Jack Skuller

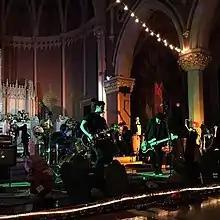
The Skullers at Cathedral Hall, 2016 Halloween Party

In late 2016, Skuller was joined by drummer Gabriel Scholis-Fernandez and bassist Luigi Sardi to form the Skullers. They play a modern blend of rock with blues based grooves. Their debut EP "Meet the Skullers" was self-released on October 6, 2017. The EP was produced by Joel Hamilton. The Skullers performed at the North Jersey Indie Rock Festival on September 23, 2017.